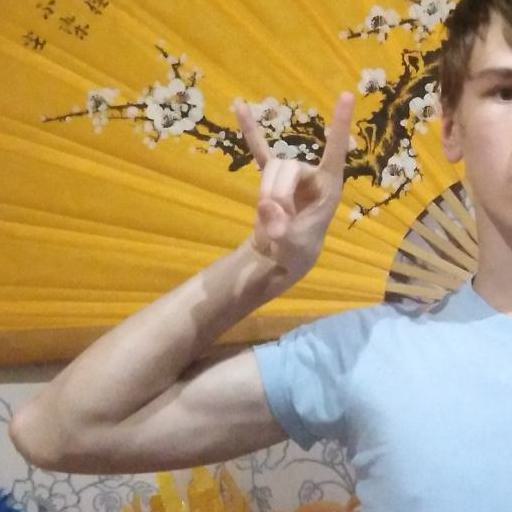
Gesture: rock